Fourth-class post office

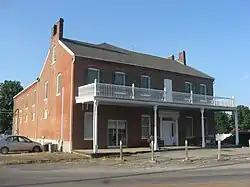
The Rutter Store in St. Libory, Illinois, former site of a fourth-class post office.

A fourth-class post office in the United States, from 1864 to the 1970s, was a post office at which the postmaster received the lowest tier of annual commission income from postage stamps. Prior to the early 20th century, fourth-class post offices were the backbone of the U.S. postal system. They were also in many cases the backbones of the hamlets and rural communities where they were located, as they provided a local gathering place and center of civic activity. These small rural post offices followed an agency model, in which the Post Office Department used existing buildings and businesses and paid its postmasters on a commission basis.